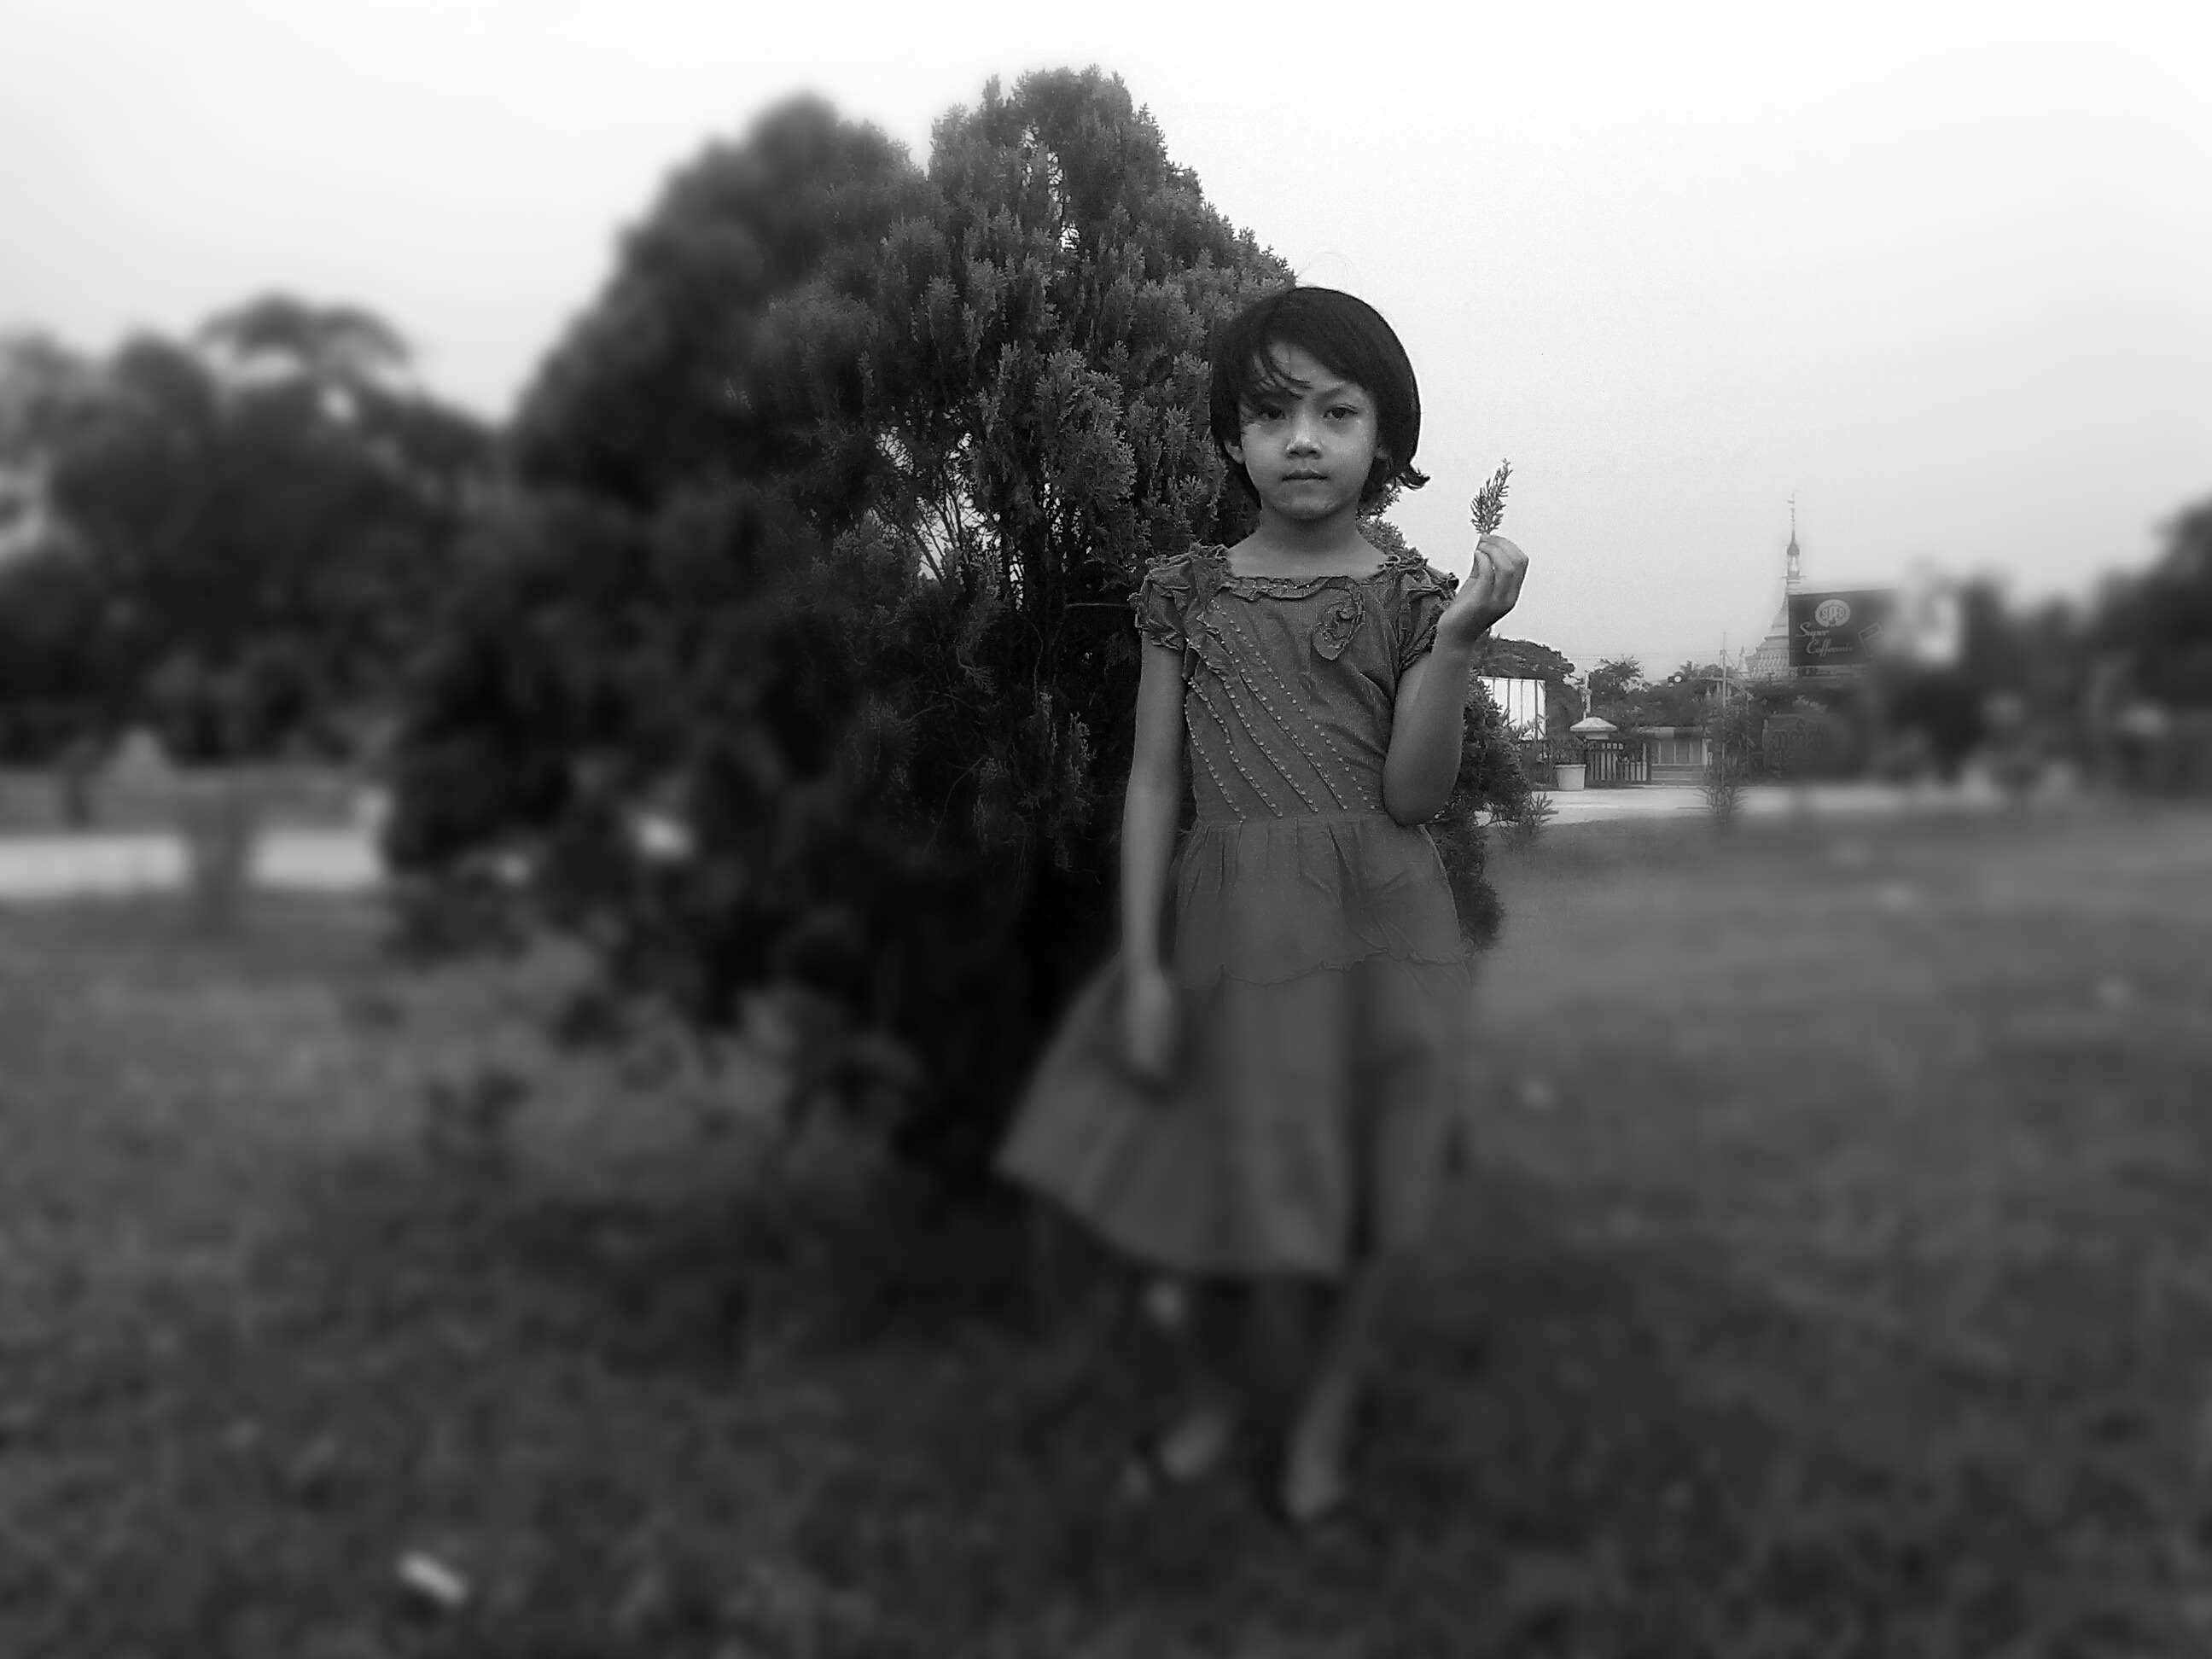
outdoor, black and white, girl, photography, kid, cute, portrait, young, youth, small, child, monochrome, childhood, outdoors, face, children, expression, adorable, monochrome photography